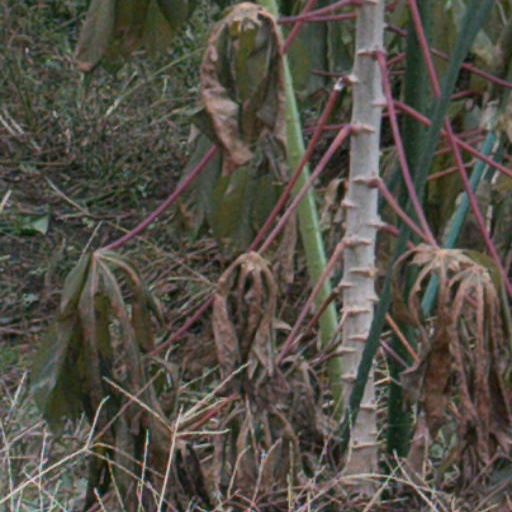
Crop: cassava